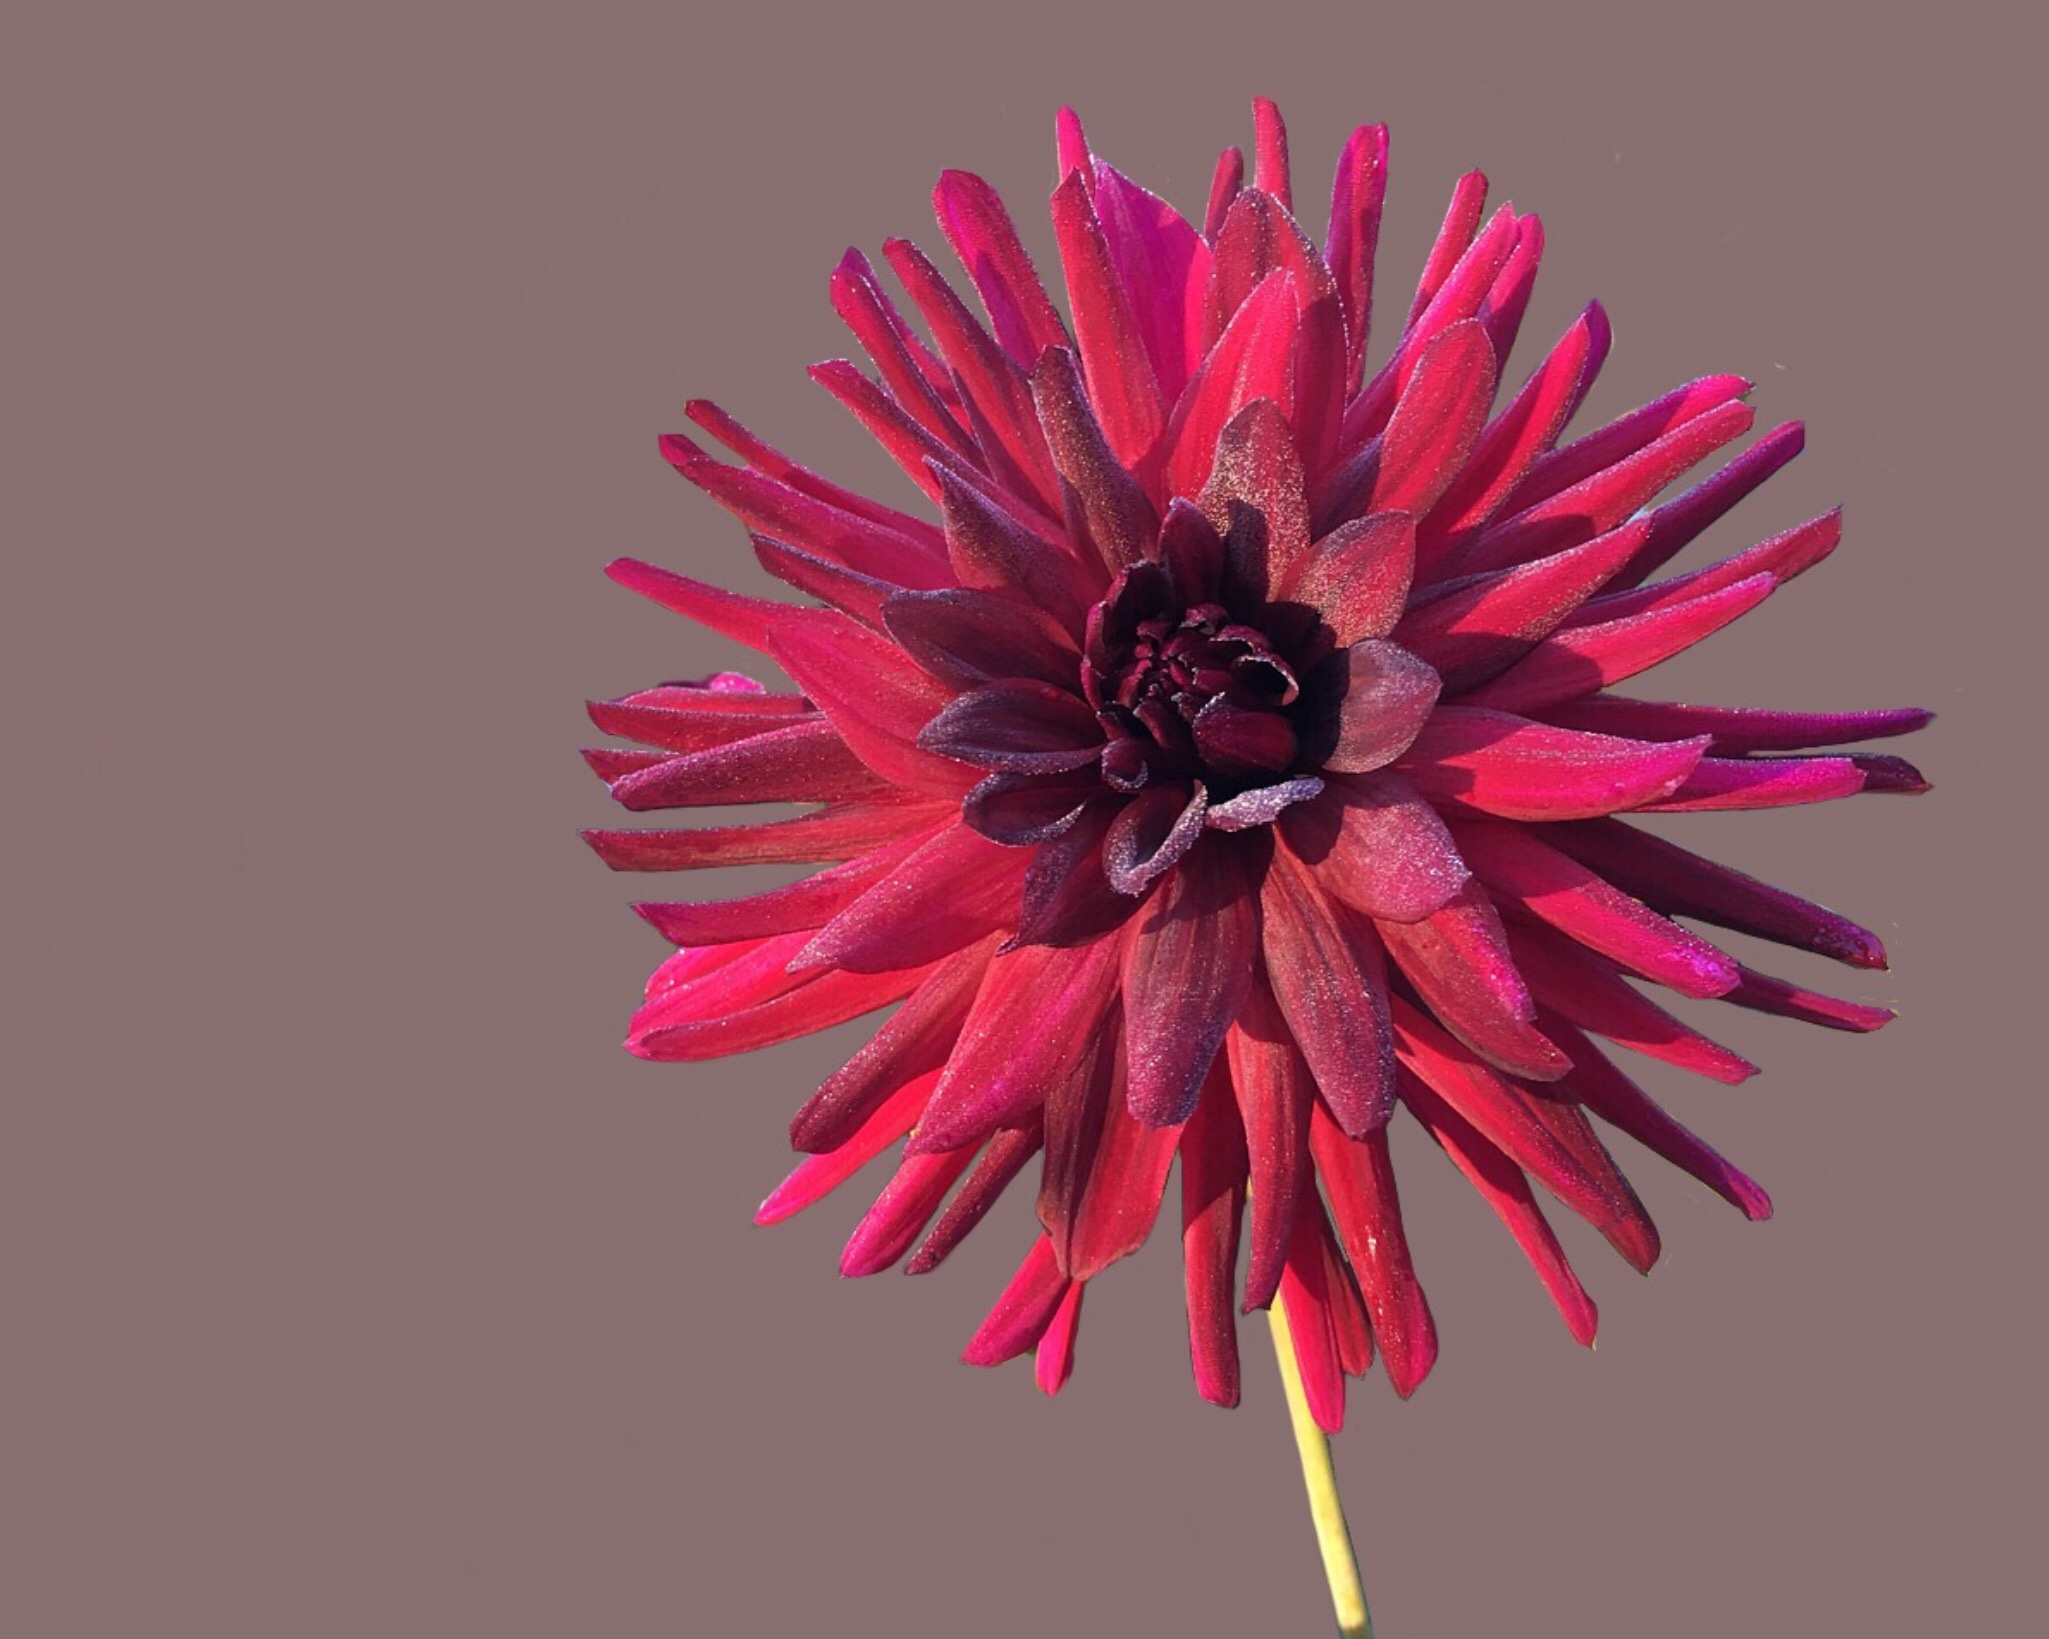
plant, flower, petal, pink, dahlia, illustration, gerbera, flowering plant, daisy family, red cactus, summer night, asterales, plant stem, land plant